Underground Electric Railways Company of London

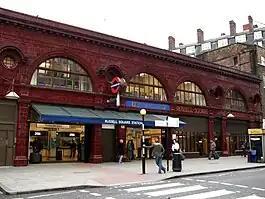
A red glazed terracotta building. The first storey above ground features four wide, storey-height semi-circular windows with smaller circular windows between above which is a dentil cornice. Below the two right-most windows, the station name, "Russell Square Station", is displayed in gold lettering moulded into the terracotta panels. A blue tiled panel above the entrance says "Underground".

With funds in place, construction of the BS&WR was quickly restarted. 50 per cent of the tunnelling and 25 per cent of the station work had been completed before work had been stopped, and by February 1904 virtually all of the tunnels and underground parts of the stations between Elephant & Castle and Great Central station (later renamed Marylebone) were complete and works on the station buildings were under way. Construction of the GNP&BR and the CCE&HR began in July 1902 and proceeded quickly so that the UERL was able to record in its annual report in October 1904 that 80 per cent of the GNP&BR's and 75 per cent of the CCE&HR's tunnels had been completed.